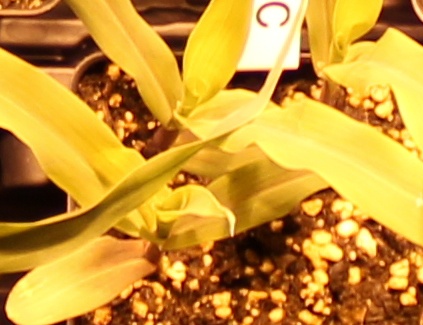
Label: Corn